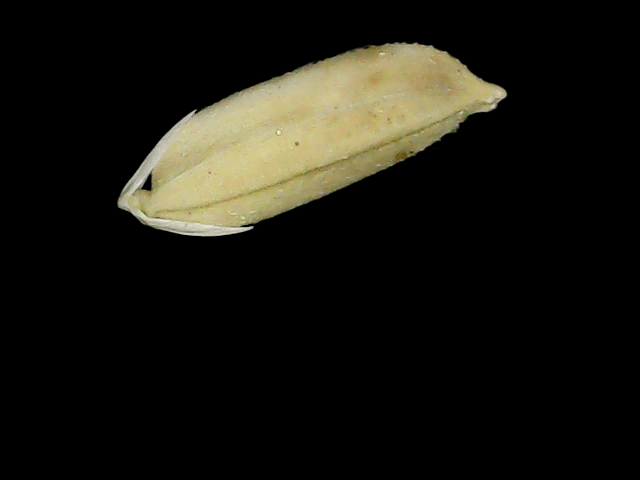
Rice variety: Br23